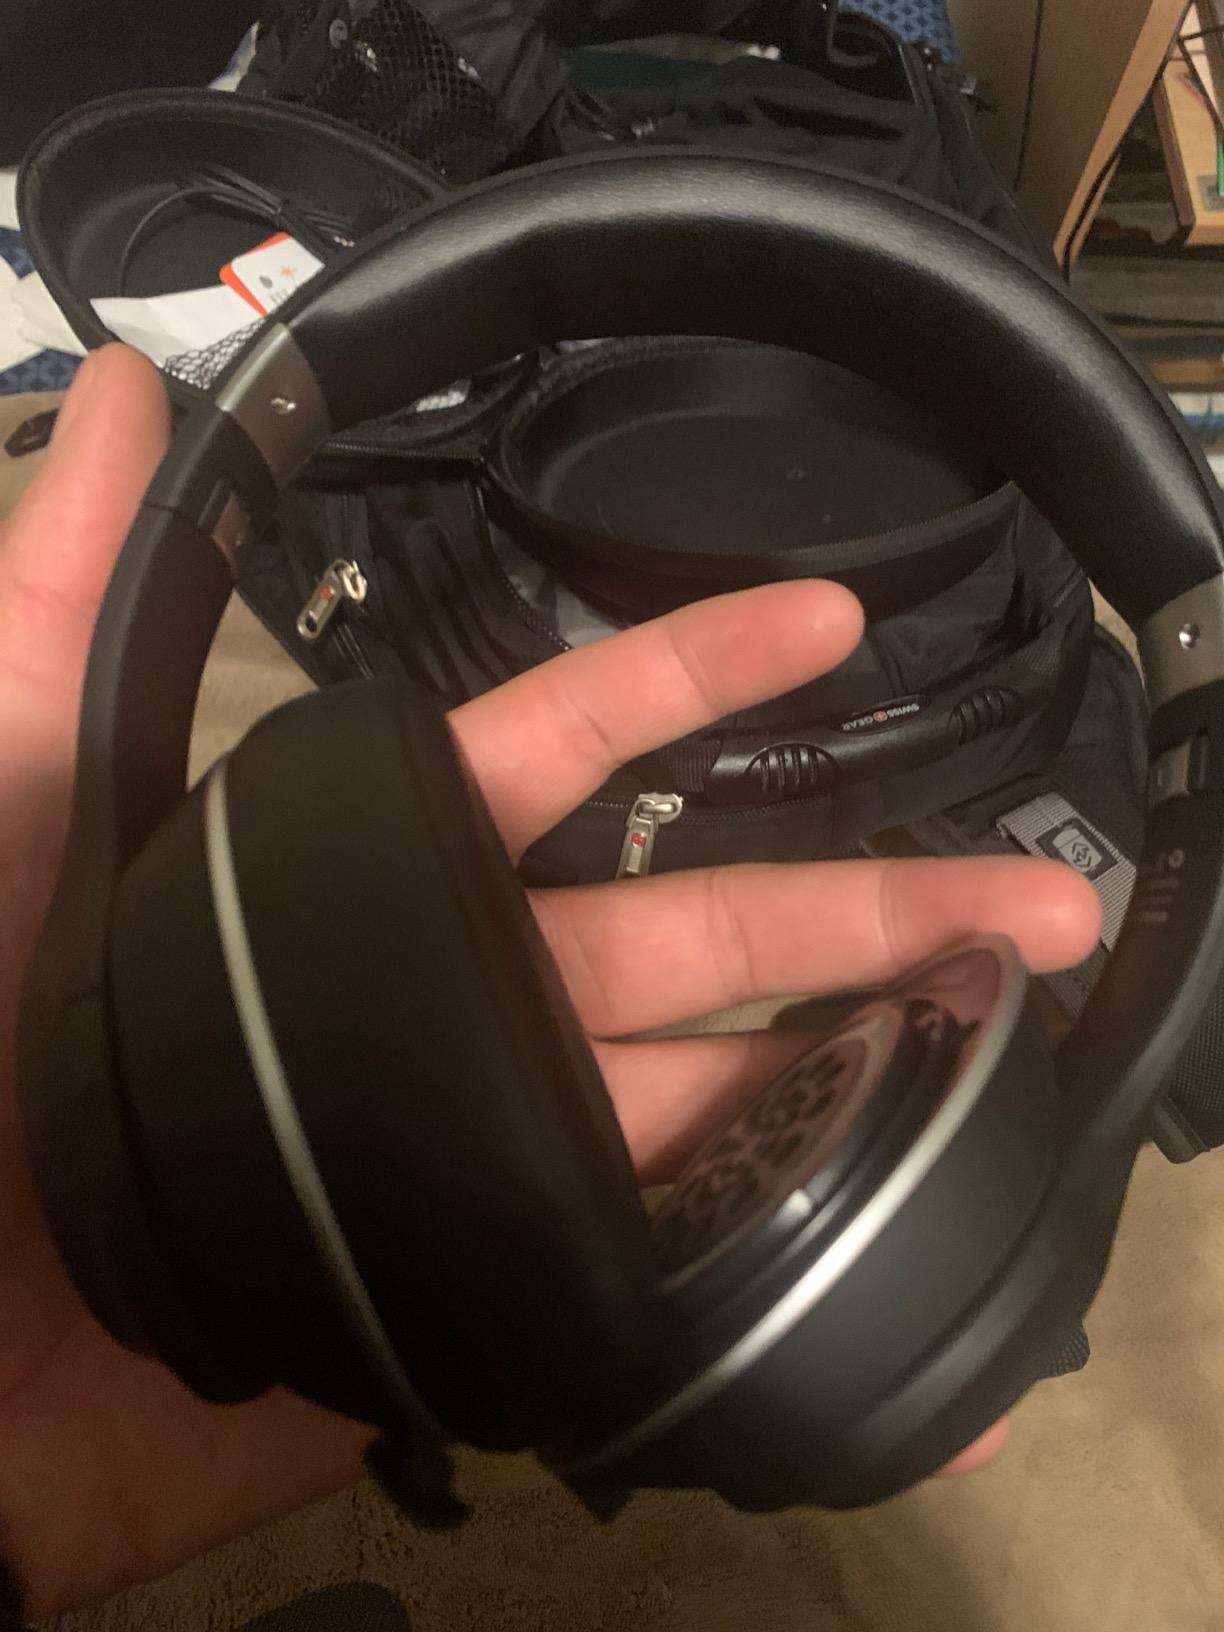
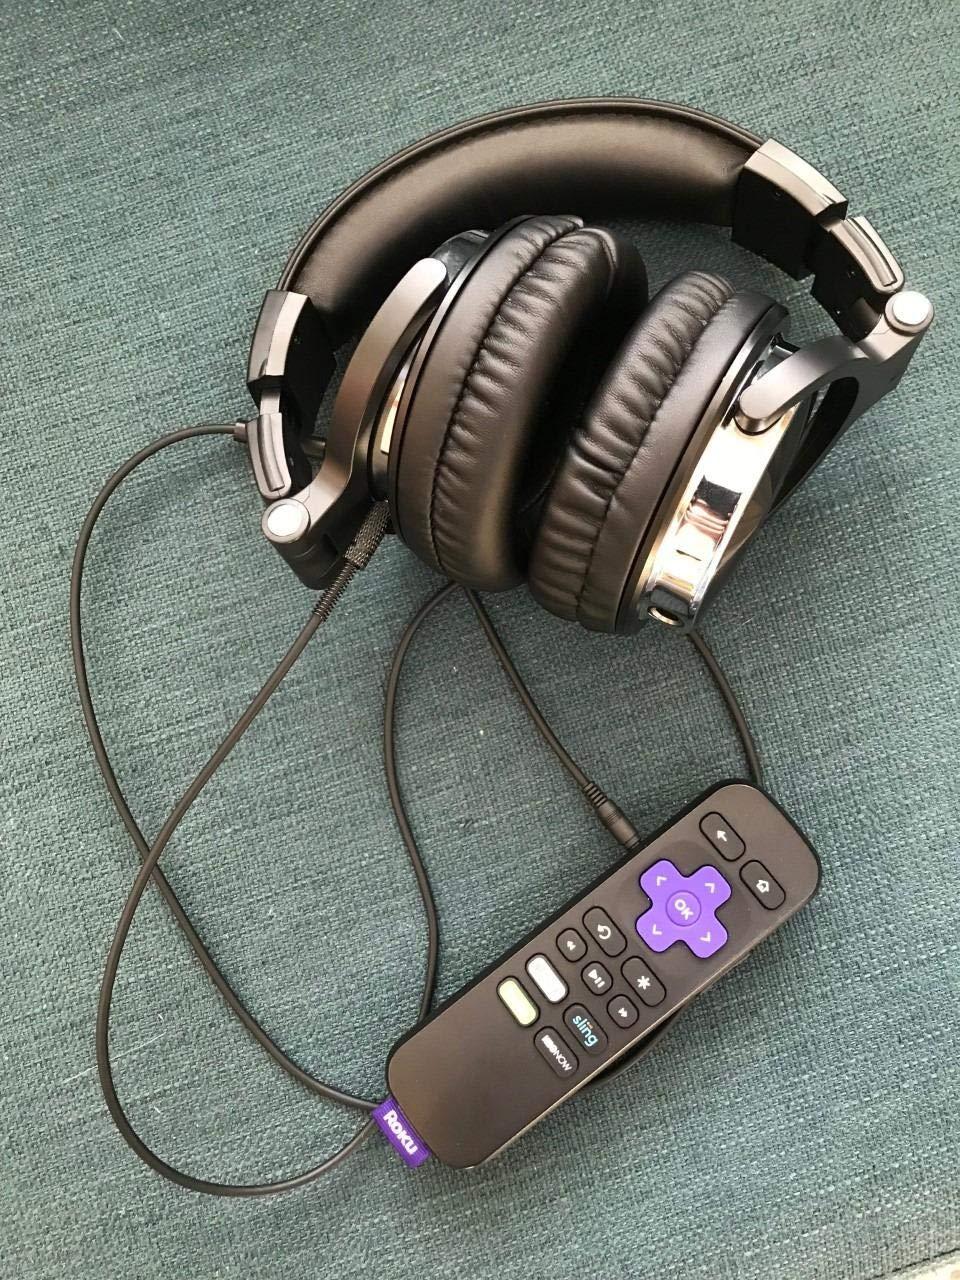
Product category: headphones
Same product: no